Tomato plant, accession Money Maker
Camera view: vertical (180 deg); turntable rotation: 120 degrees
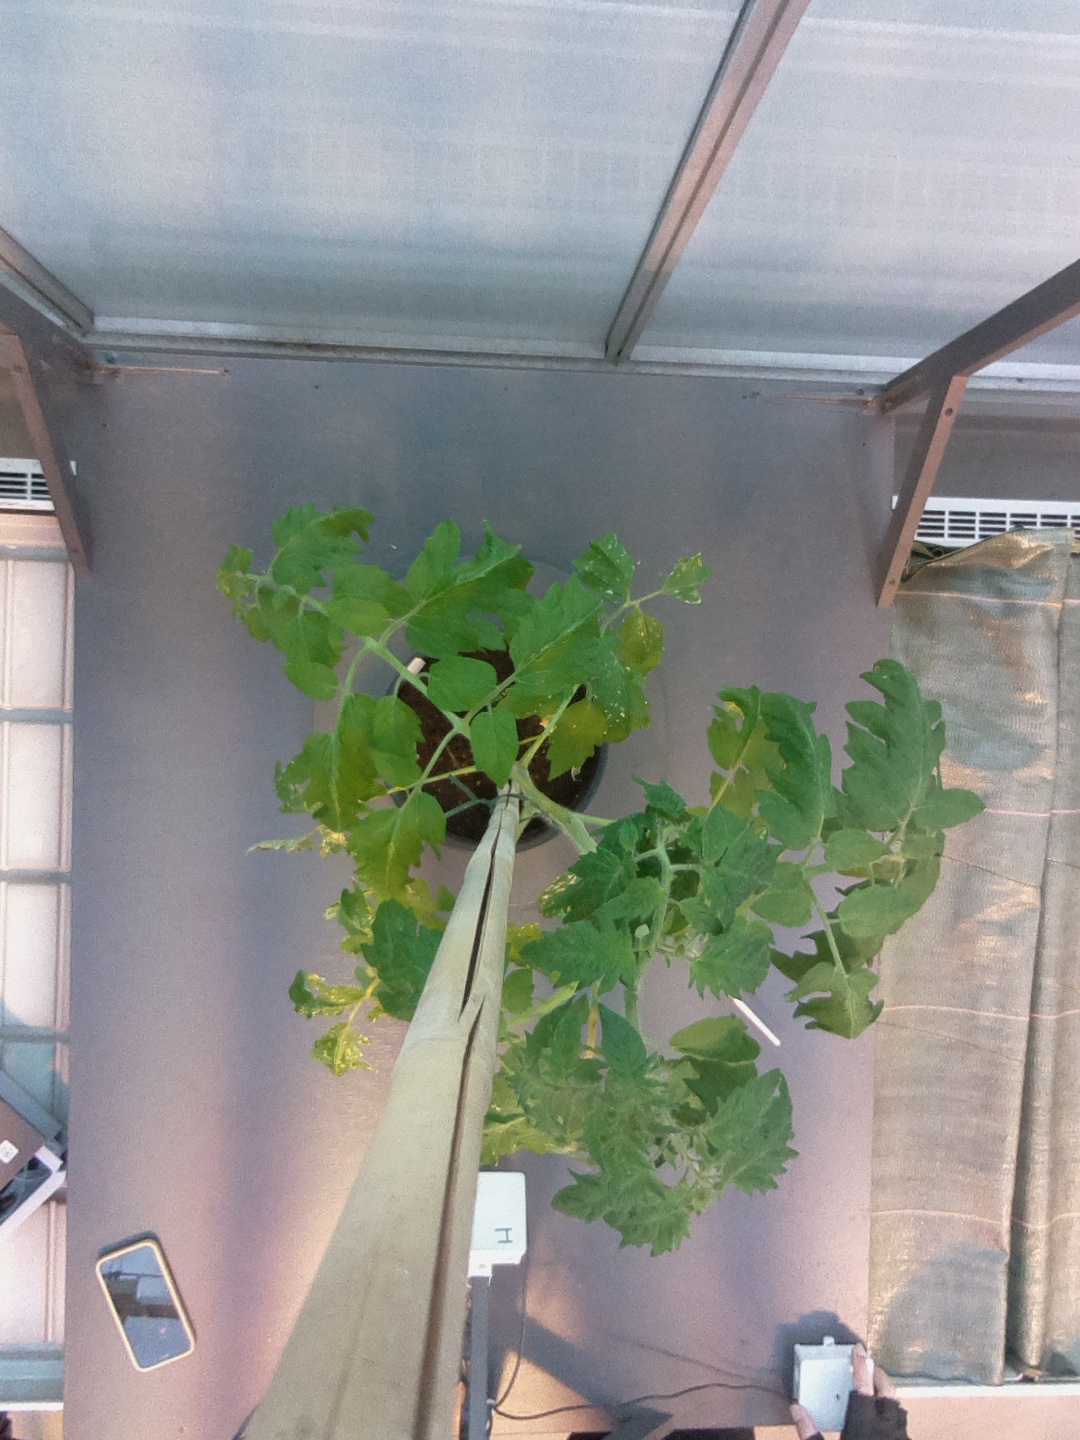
BBCH growth stage 60: First flowers open